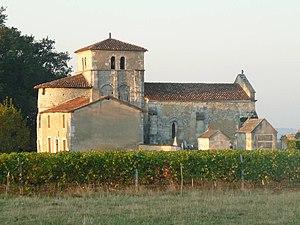
église de Porcheresse, Blanzac (16), France
Porcheresse est une ancienne commune du sud-ouest de la France, située dans le département de la Charente.
Cet article recense les monuments historiques français classés en 1913.
Blanzac-Porcheresse est une ancienne commune du sud-ouest de la France, située dans le département de la Charente.